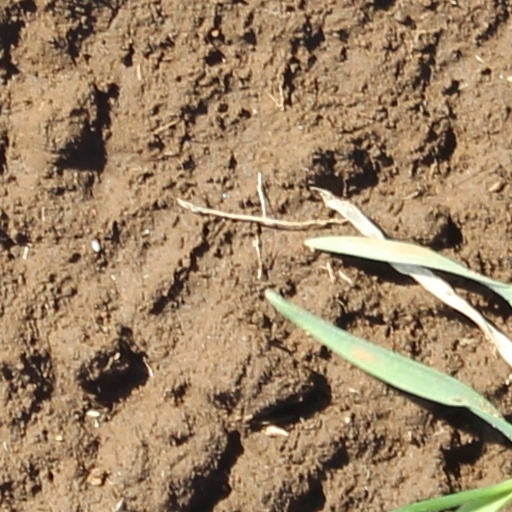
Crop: wheat